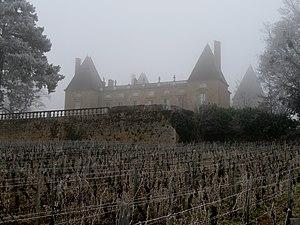
Cet article recense de manière non exhaustive les châteaux, maisons fortes, mottes castrales, situés dans le département français de Saône-et-Loire. Il est fait état des inscriptions et classements au titre des monuments historiques.
Le château de Layé est situé sur la commune de Vinzelles en Saône-et-Loire, à flanc de pente, dominant le village.
Le pouilly-vinzelles est un vin blanc d'appellation d'origine contrôlée produit sur les communes de Vinzelles et Loché, en Saône-et-Loire. La superficie de cette AOC est de 52,12 hectares avec le chardonnay B comme cépage.
Cet article recense une partie des monuments historiques de Saône-et-Loire, en France.